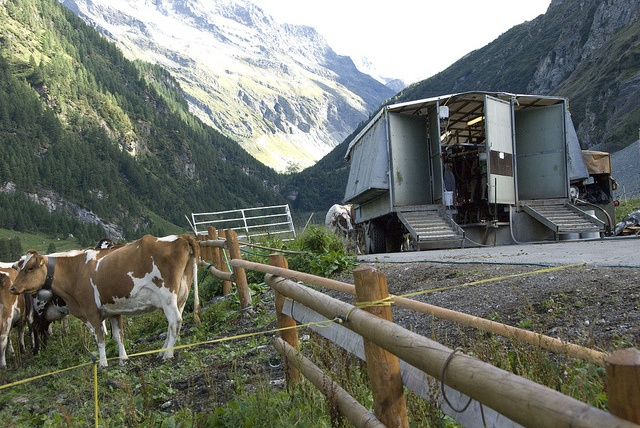
A tractor with a small housing structure on top of it.
The cattle are seen in a barn in a hilly area.
some brown and white cattle a mountain and a fence
a couple of cows that are inside a fence
Cattle being unloaded at the bottom of a the mountains.